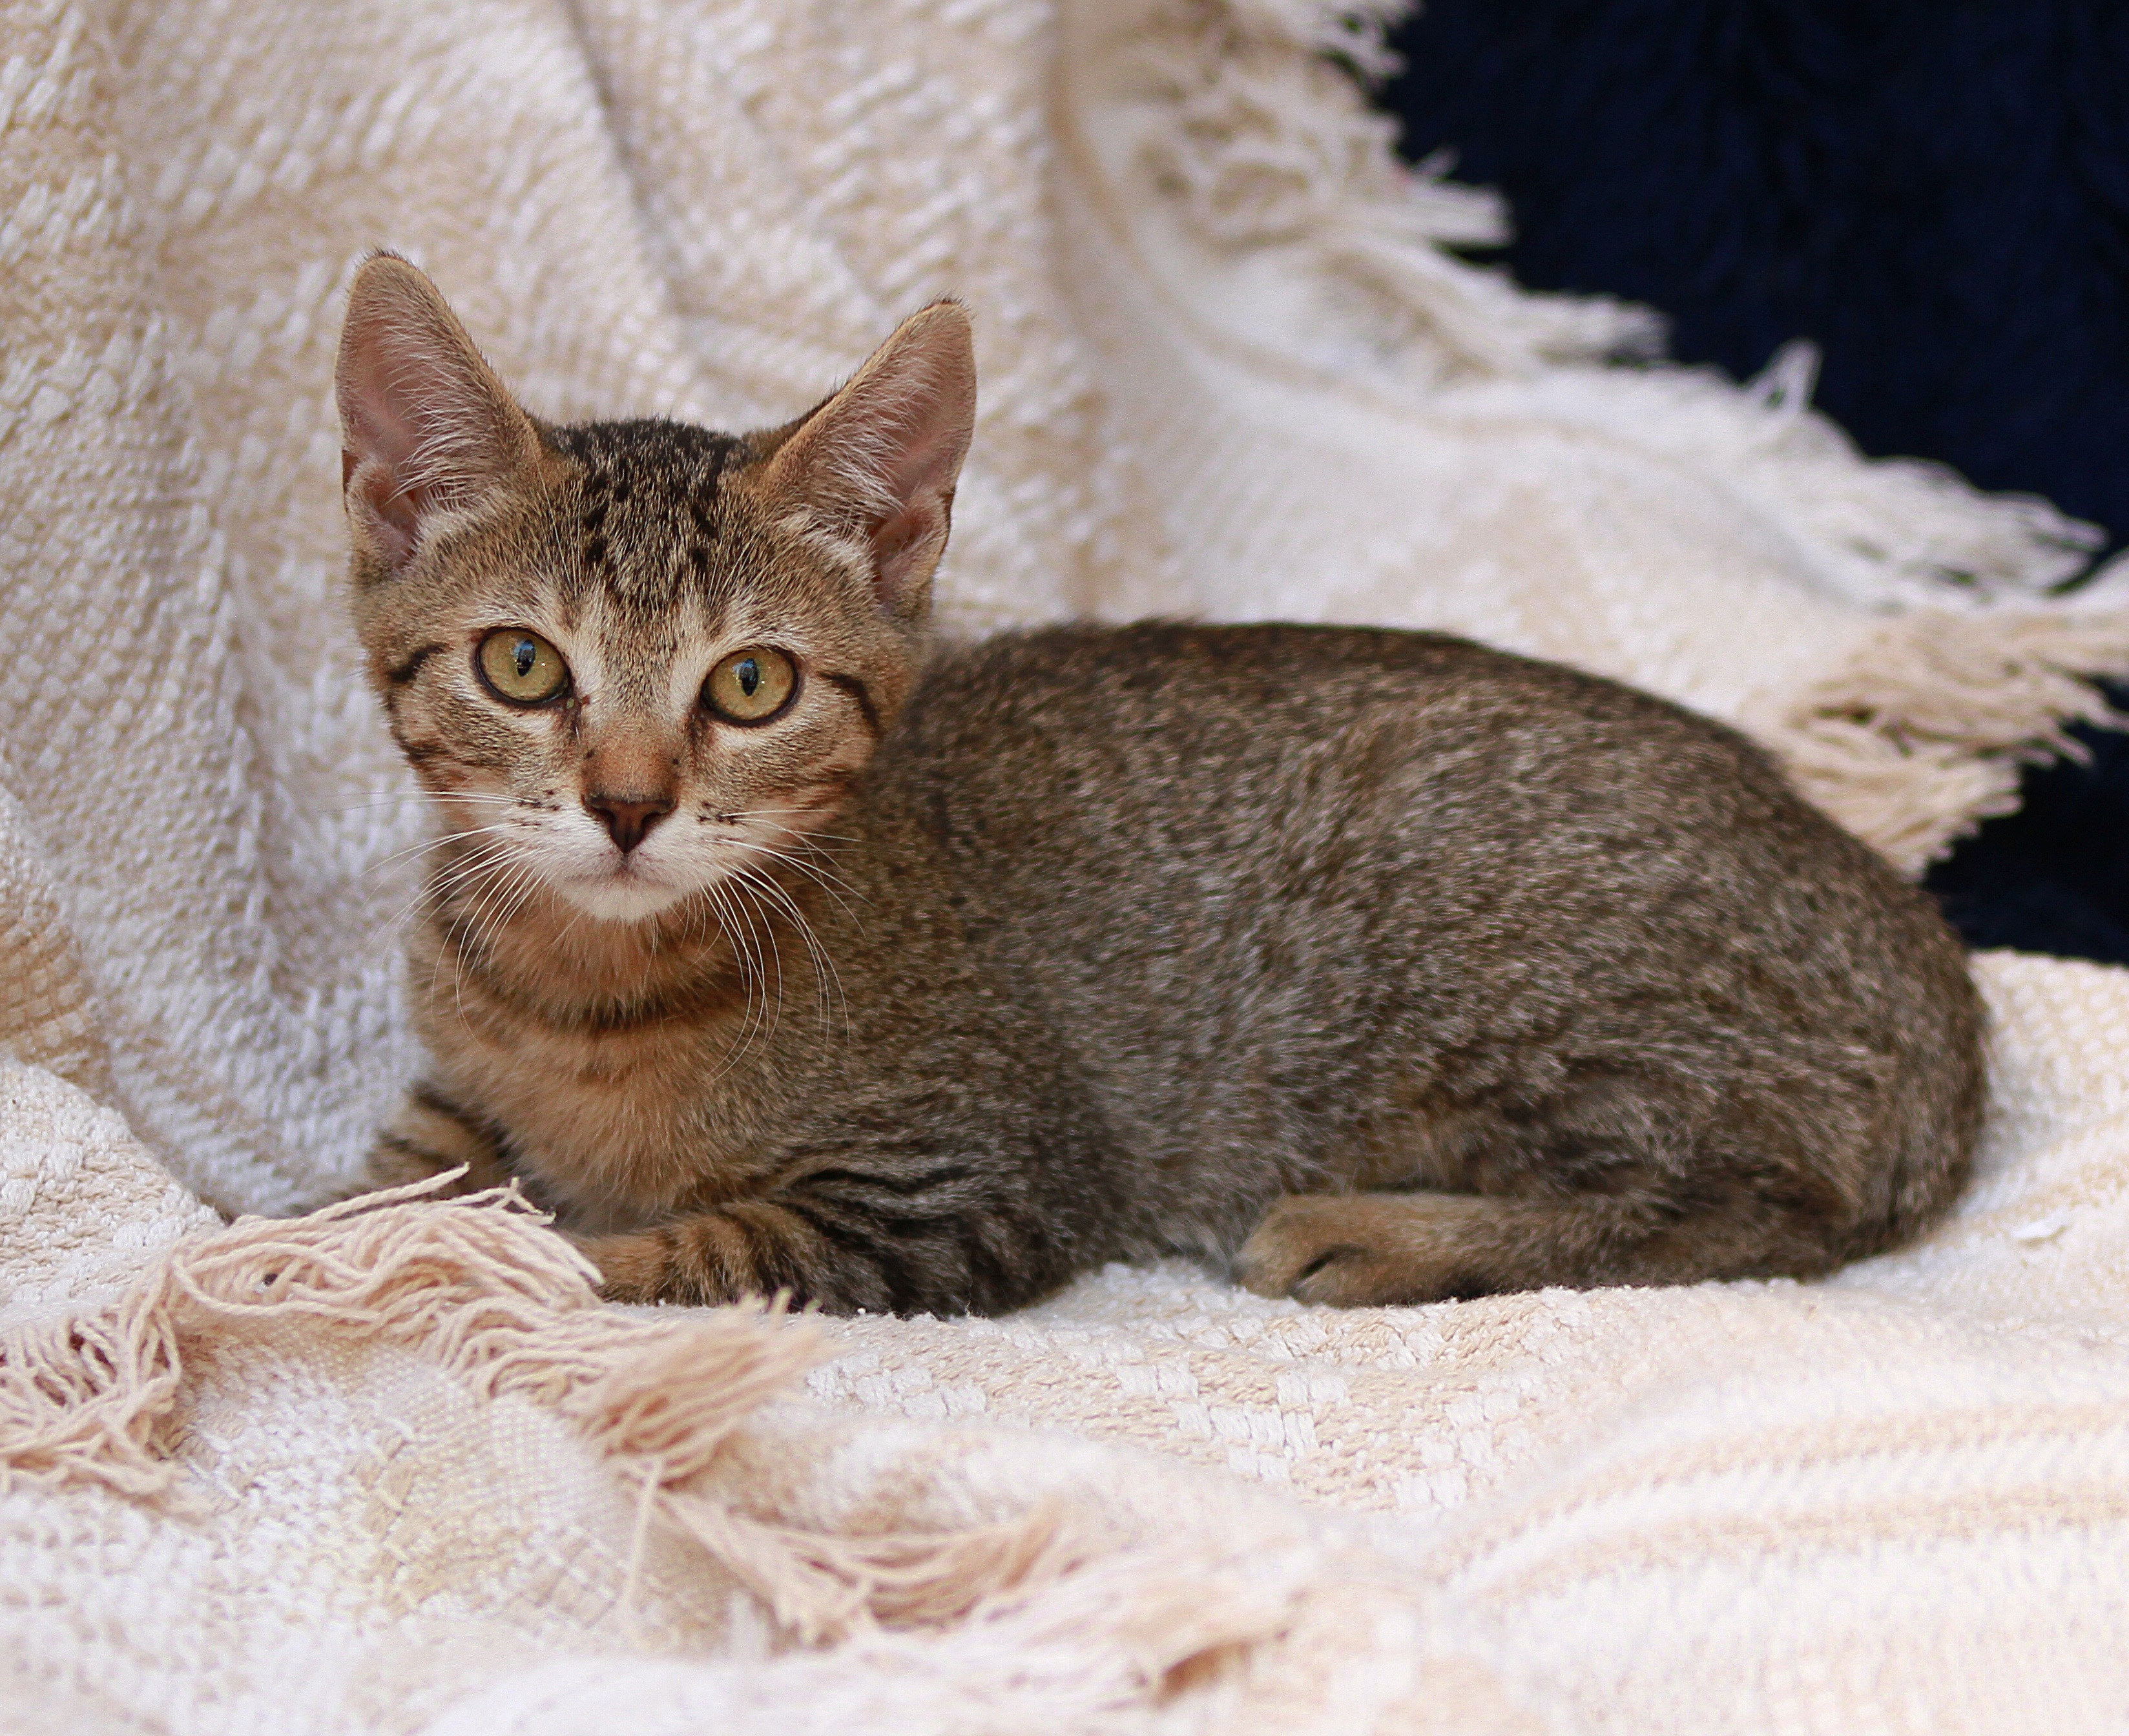
animal, cute, looking, fur, young, kitten, cat, small, feline, mammal, fauna, face, whiskers, savannah, furry, vertebrate, domestic, resting, adorable, reclining, tabby cat, european shorthair, wild cat, small to medium sized cats, cat like mammal, domestic short haired cat, pixie bob, ocicat, egyptian mau